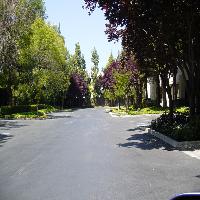
Weather: sun or clear